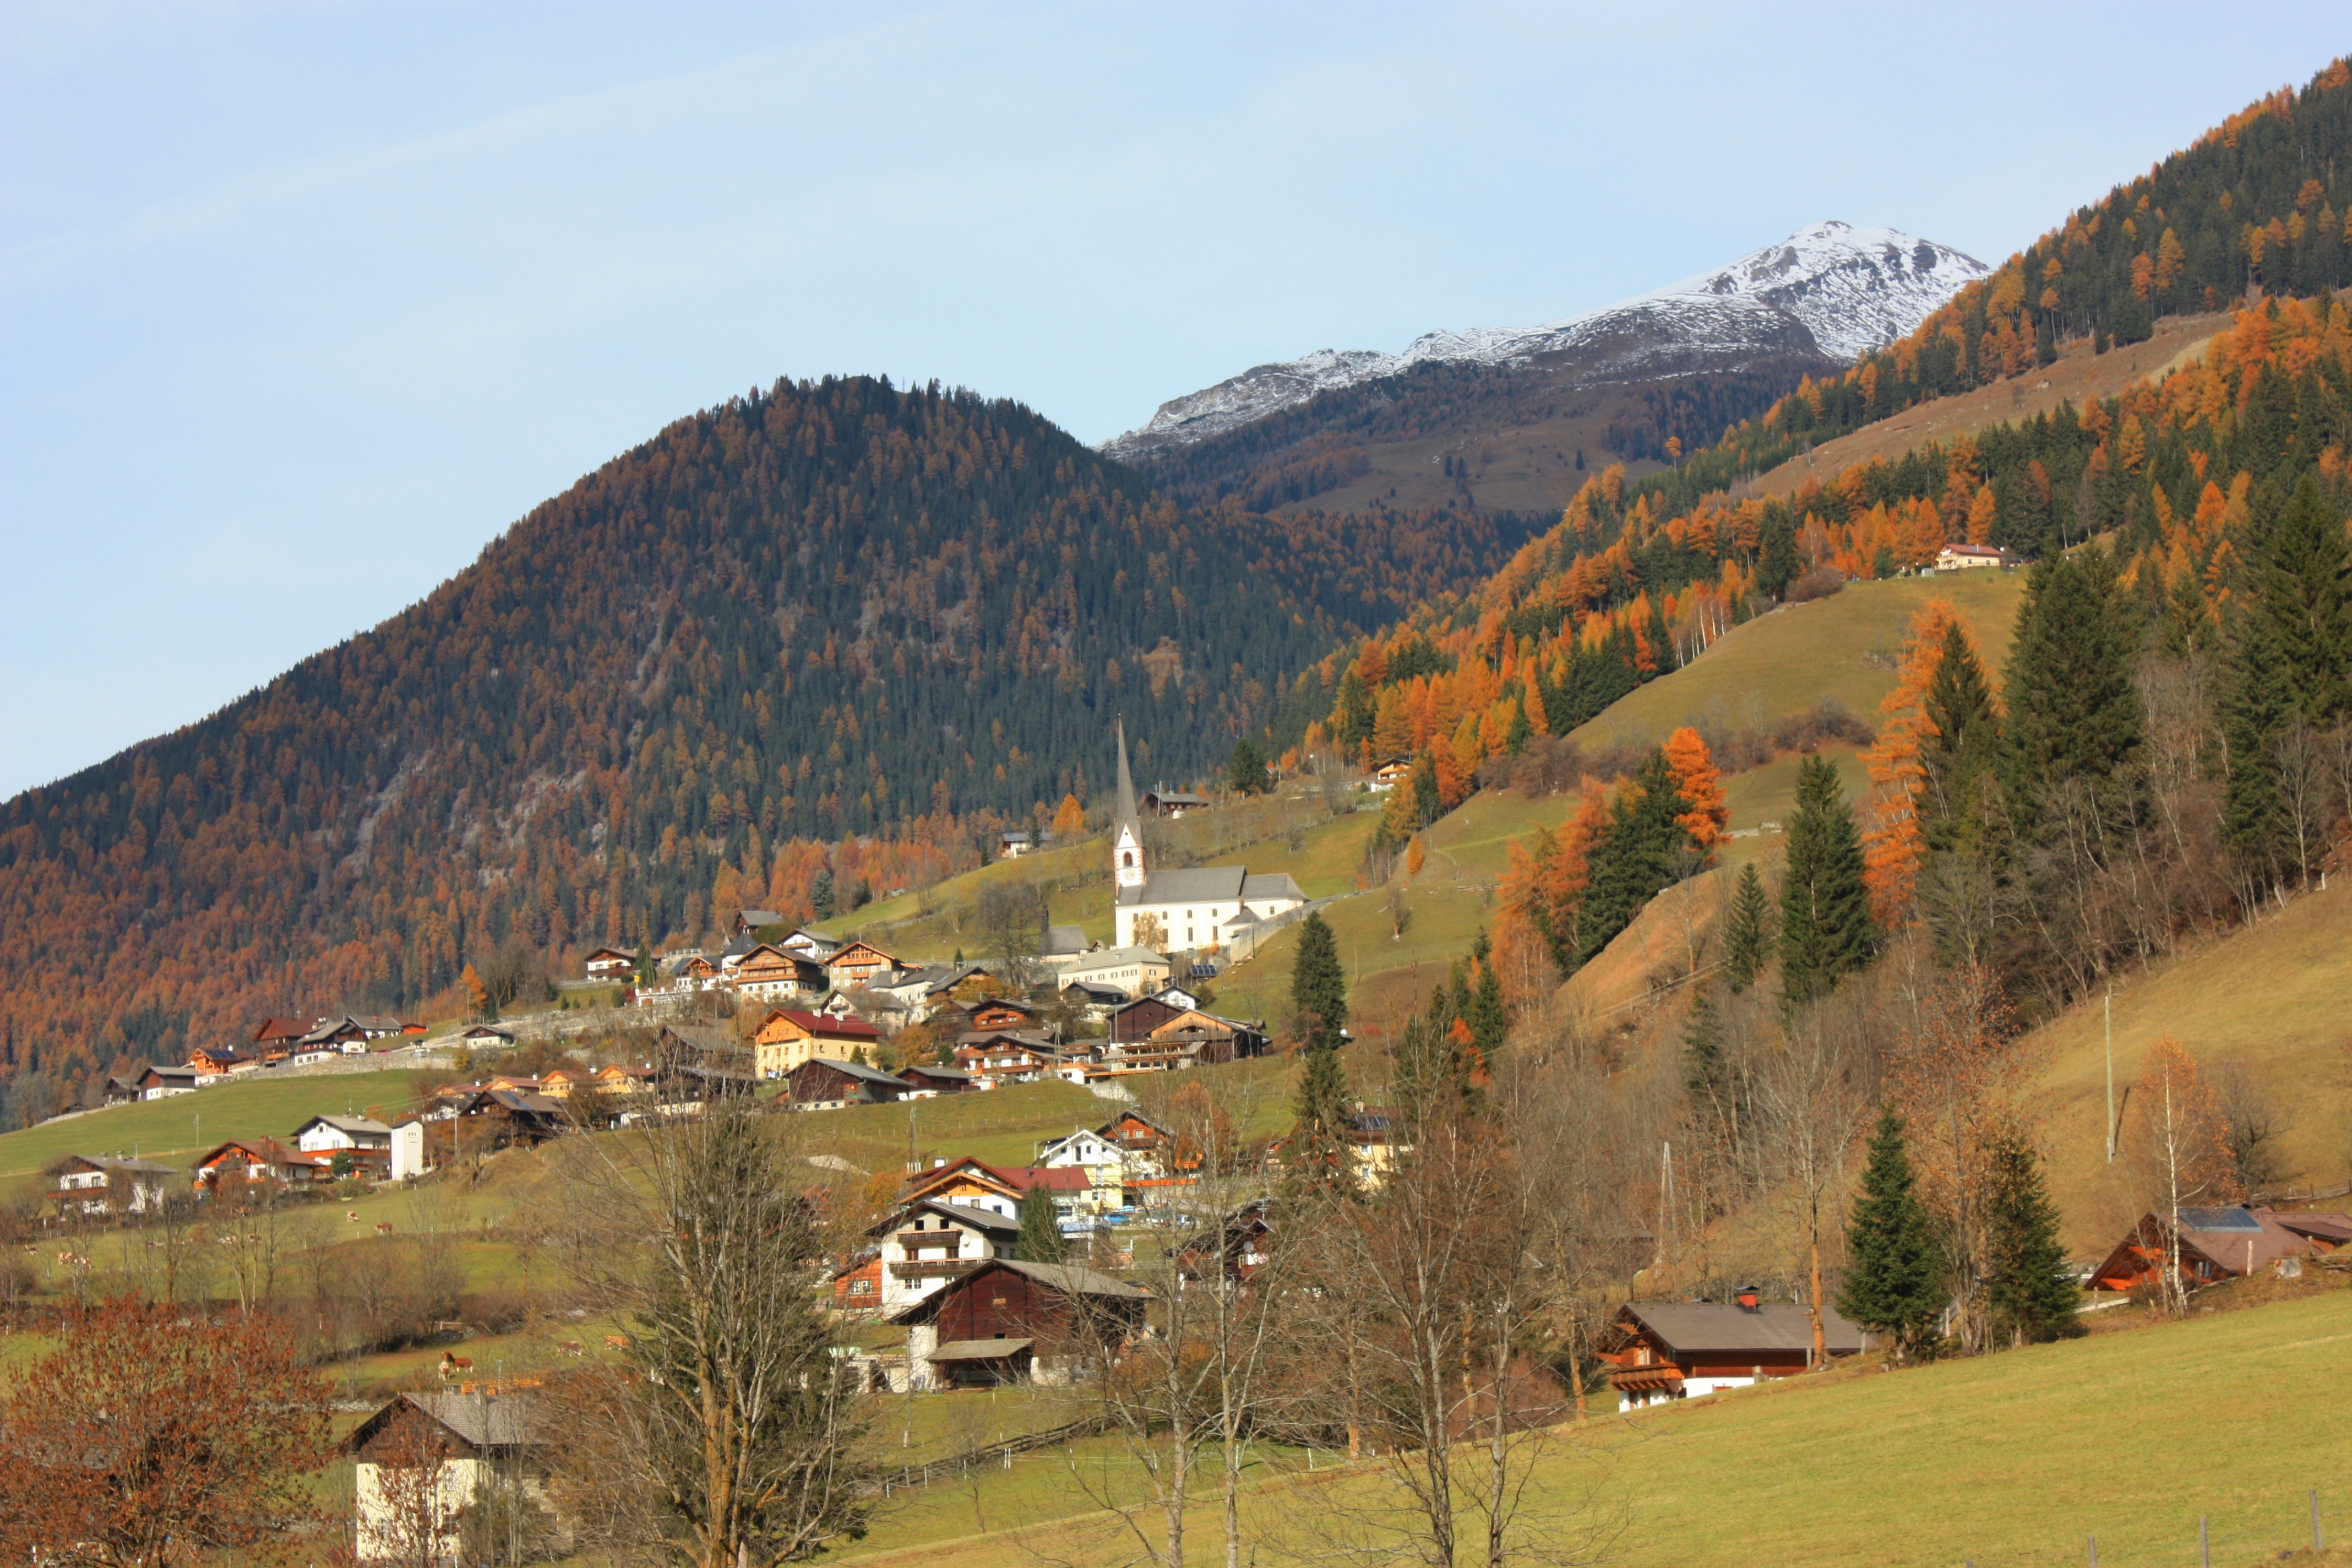
landscape, nature, forest, mountain, sky, countryside, fall, hill, lake, town, valley, mountain range, country, village, scenic, autumn, austria, trees, woods, outside, clouds, buildings, mountains, alps, plateau, rural area, aerial photography, mountain pass, geographical feature, mountainous landforms, gro kirchheim